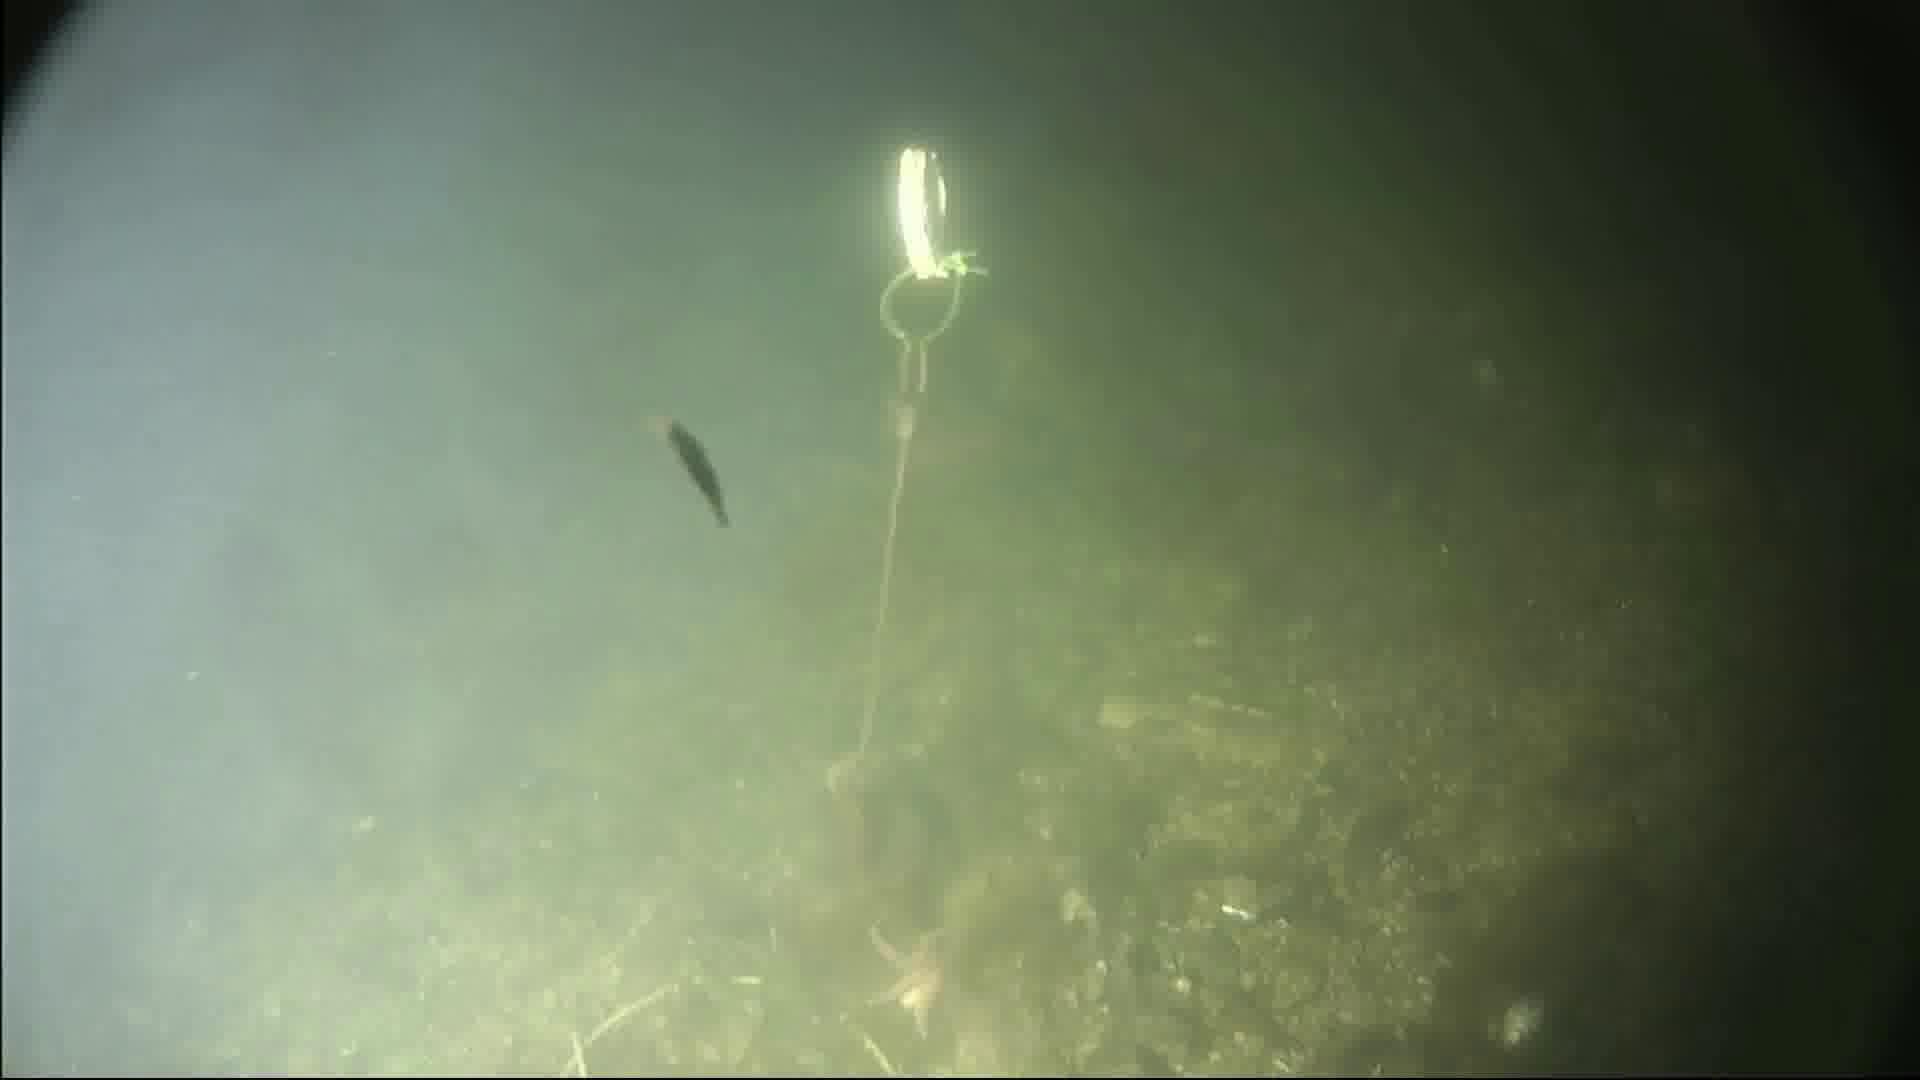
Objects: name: starfish
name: small_fish